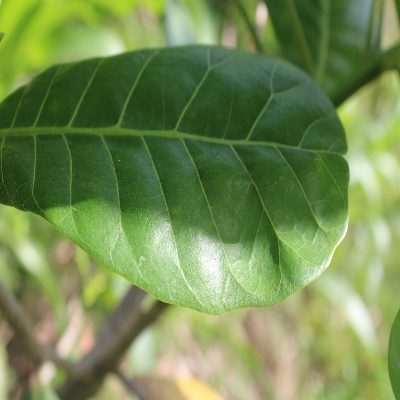
Crop: Cashew
Condition: healthy